Hydrothermal vent

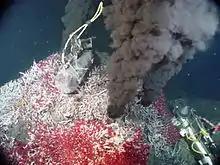
Giant tube worms at the base of a hydrothermal mount

Although life is very sparse at these depths, black smokers are the centers of entire ecosystems. Sunlight is nonexistent, so many organisms, such as archaea and extremophiles, convert the heat, methane, and sulfur compounds provided by black smokers into energy through a process called chemosynthesis. More complex life forms, such as clams and tubeworms, feed on these organisms. The organisms at the base of the food chain also deposit minerals into the base of the black smoker, therefore completing the life cycle.